The Shadow of the Desert

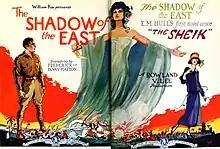
Advertisement

The Shadow of the Desert (also released under its original title The Shadow of the East) is a 1924 American silent horror film directed by George Archainbaud. The film is based upon the novel "The Shadow of the East" by Edith Maude Hull, who also wrote the best-selling desert romance "The Sheik".